Abraham Mendelssohn Bartholdy

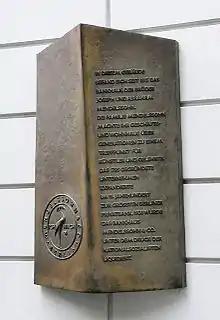
Memorial plaque on the site of the Mendelssohn Bank at Jägerstraße 51, Berlin

In 1804, Abraham Mendelssohn became a partner in his brother Joseph's banking company. The cooperation lasted until 1822. The private bank which later was renamed into Mendelssohn & Co., existed on the Jägerstraße in Berlin from 1815 until the end of 1938, when it was liquidated under Nazi pressure.